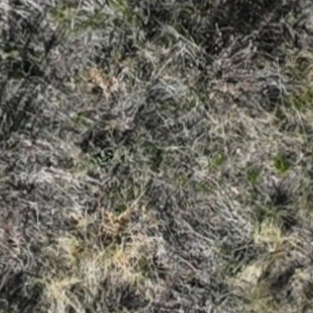
Month: october